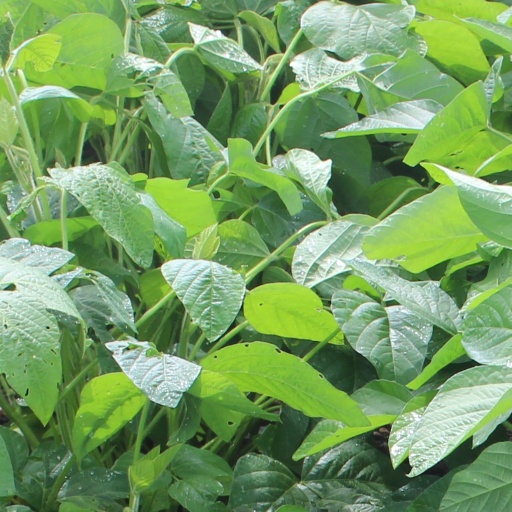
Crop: soybean